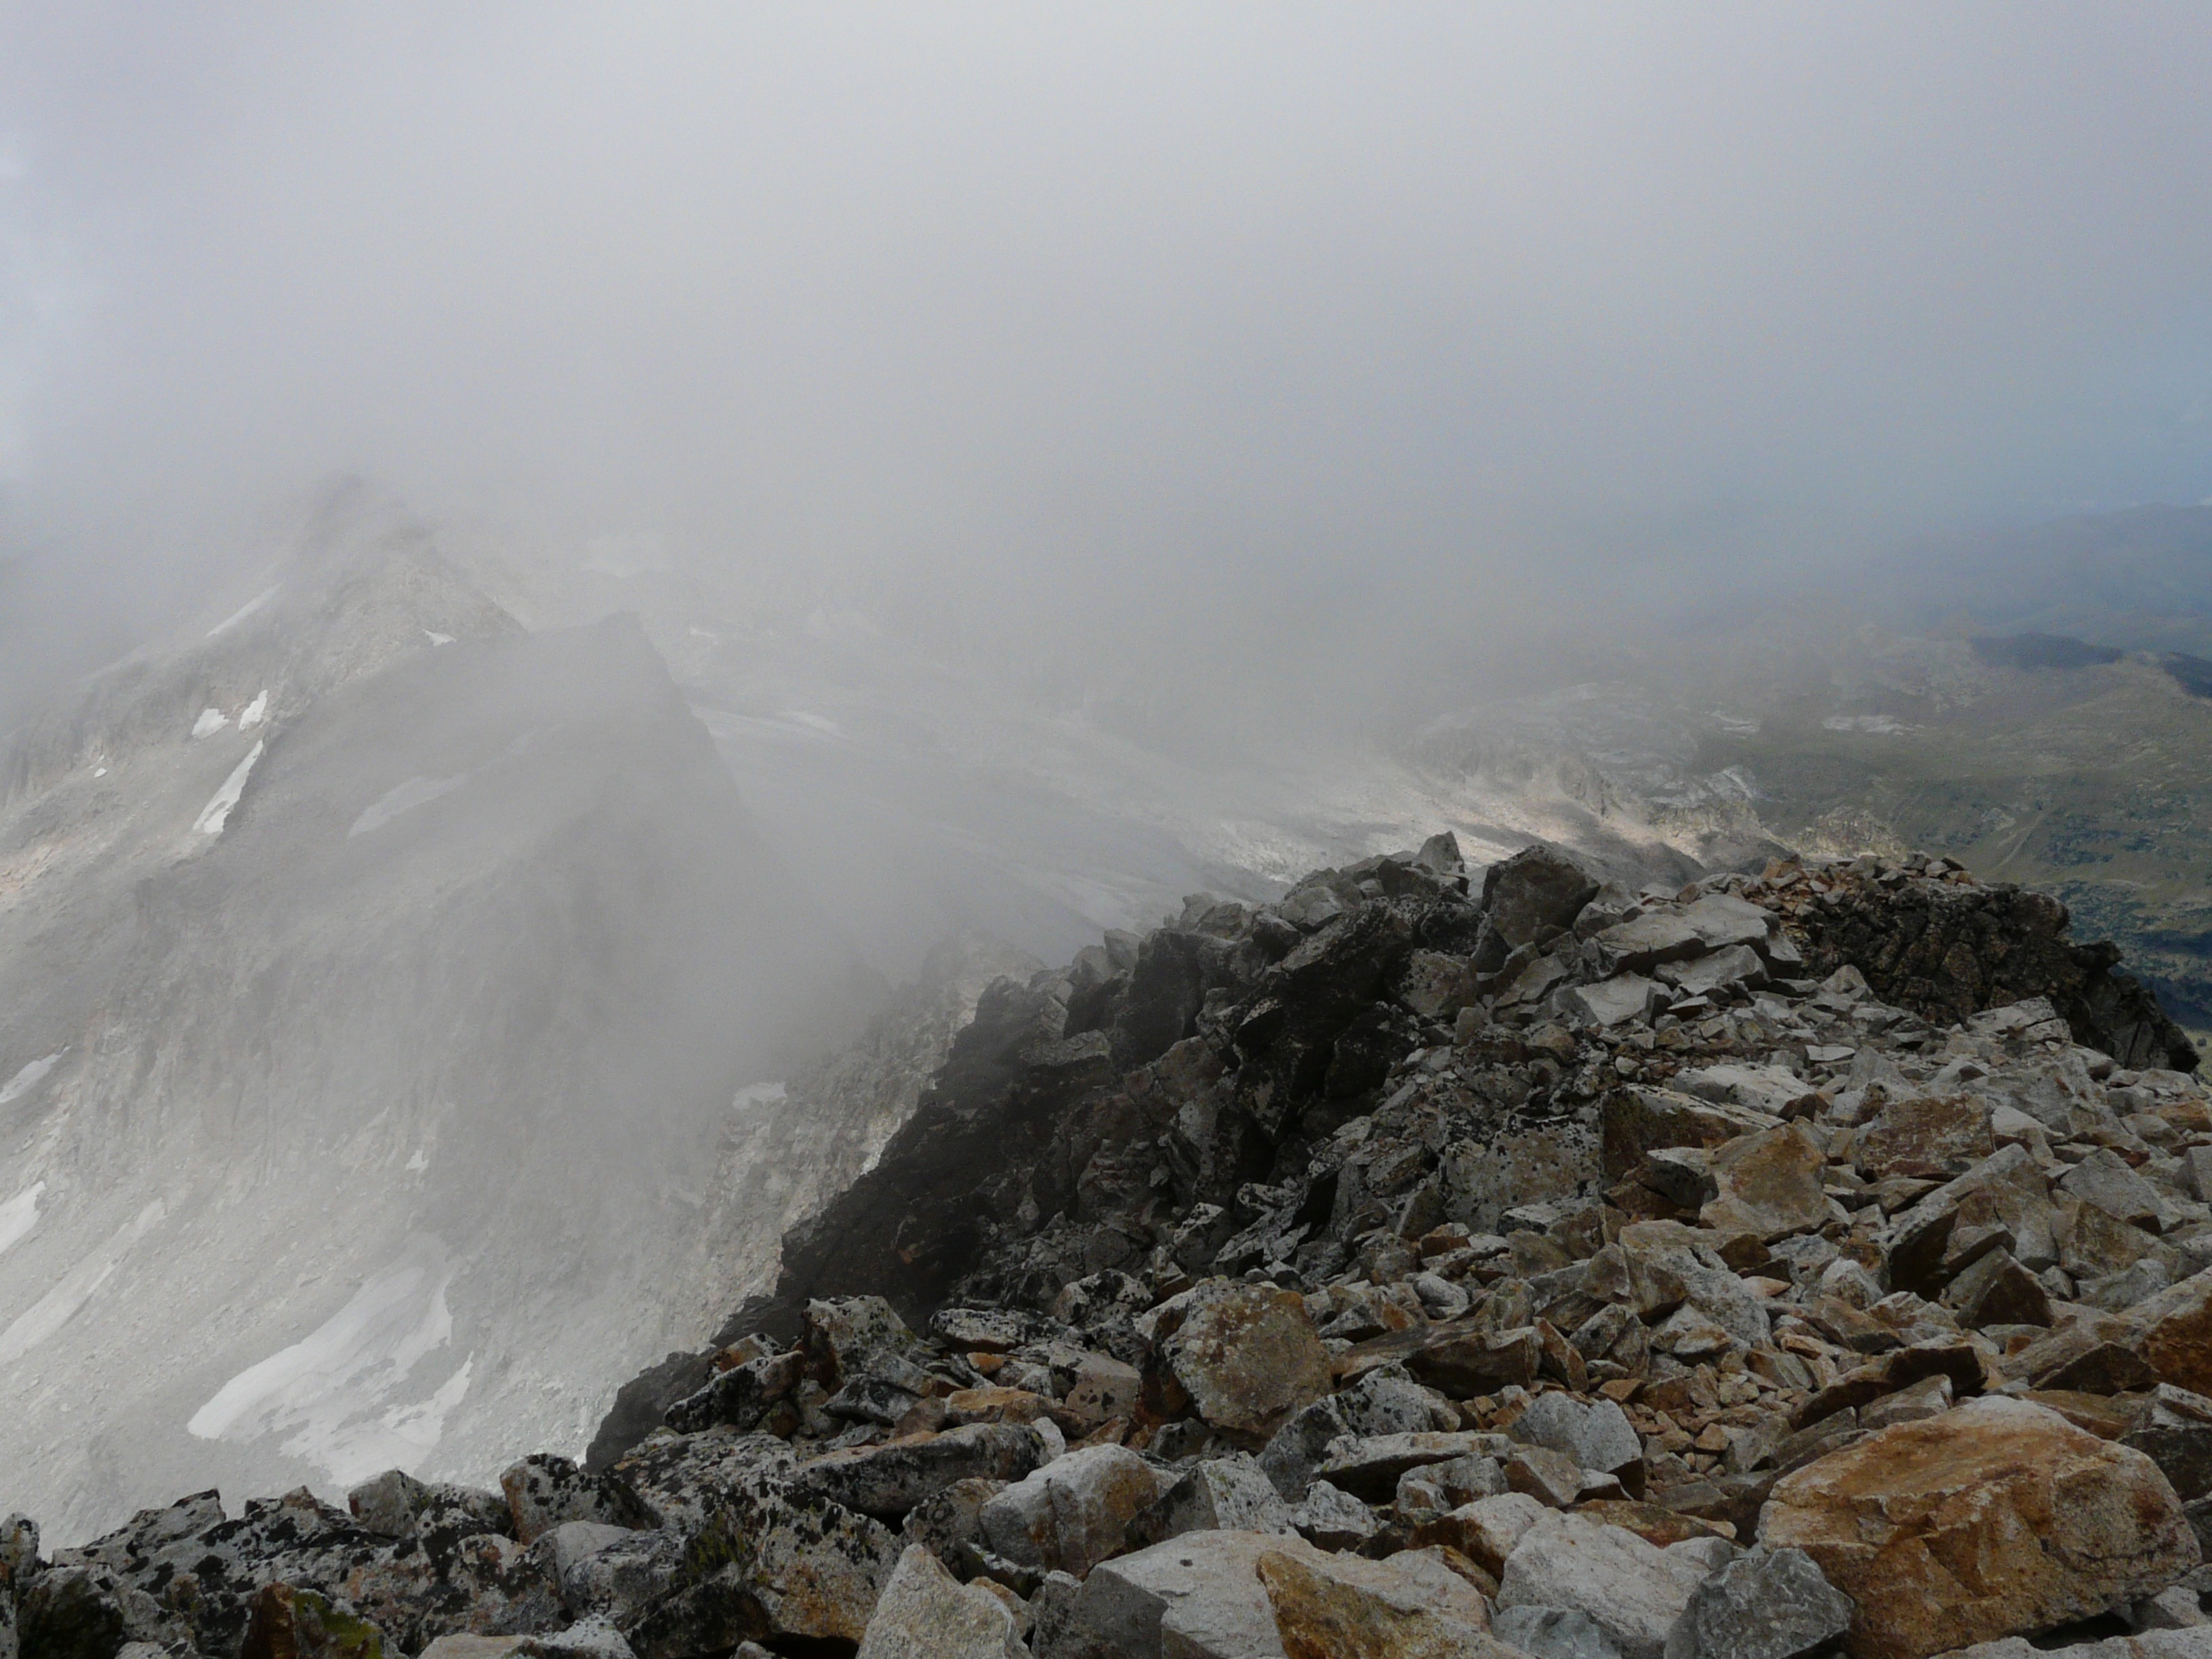
landscape, sea, rock, wilderness, walking, mountain, snow, fog, mist, adventure, mountain range, weather, alpine, climbing, rock wall, ridge, summit, exposed, geology, alps, plateau, fell, pyrenees, pico, landform, aneto, pico de aneto, even, geographical feature, atmospheric phenomenon, mountainous landforms, geological phenomenon, bridge of mohammed